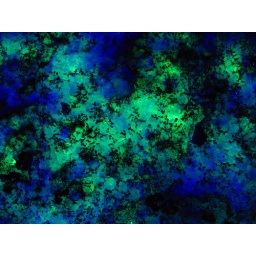
uranophane (fluorescing under ultraviolet light) in a pegmatite, stone mountain granite, stone mountain park, dekalb county, georgia 1